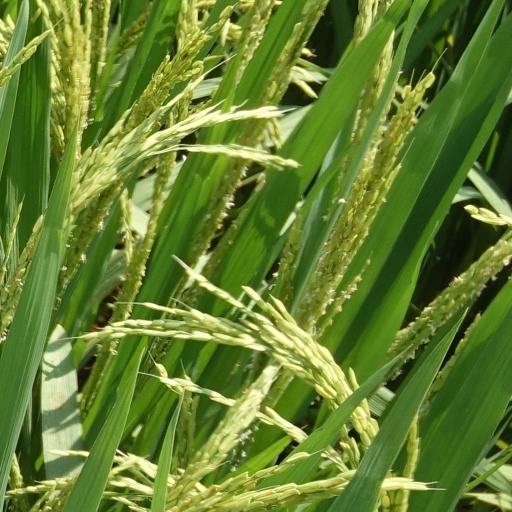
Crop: rice